Ringgold Isles

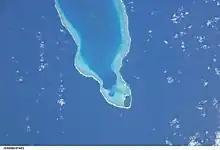
Satellite view of Qelelevu.

Qelelevu is a coral islet in Fiji, a member of the Ringgold Isles archipelago, which forms an outlier to the northern island of Vanua Levu. Apart from three nearby coral islets, it is from the nearest island. Qelelevu covers an area of . Its maximum elevation is .